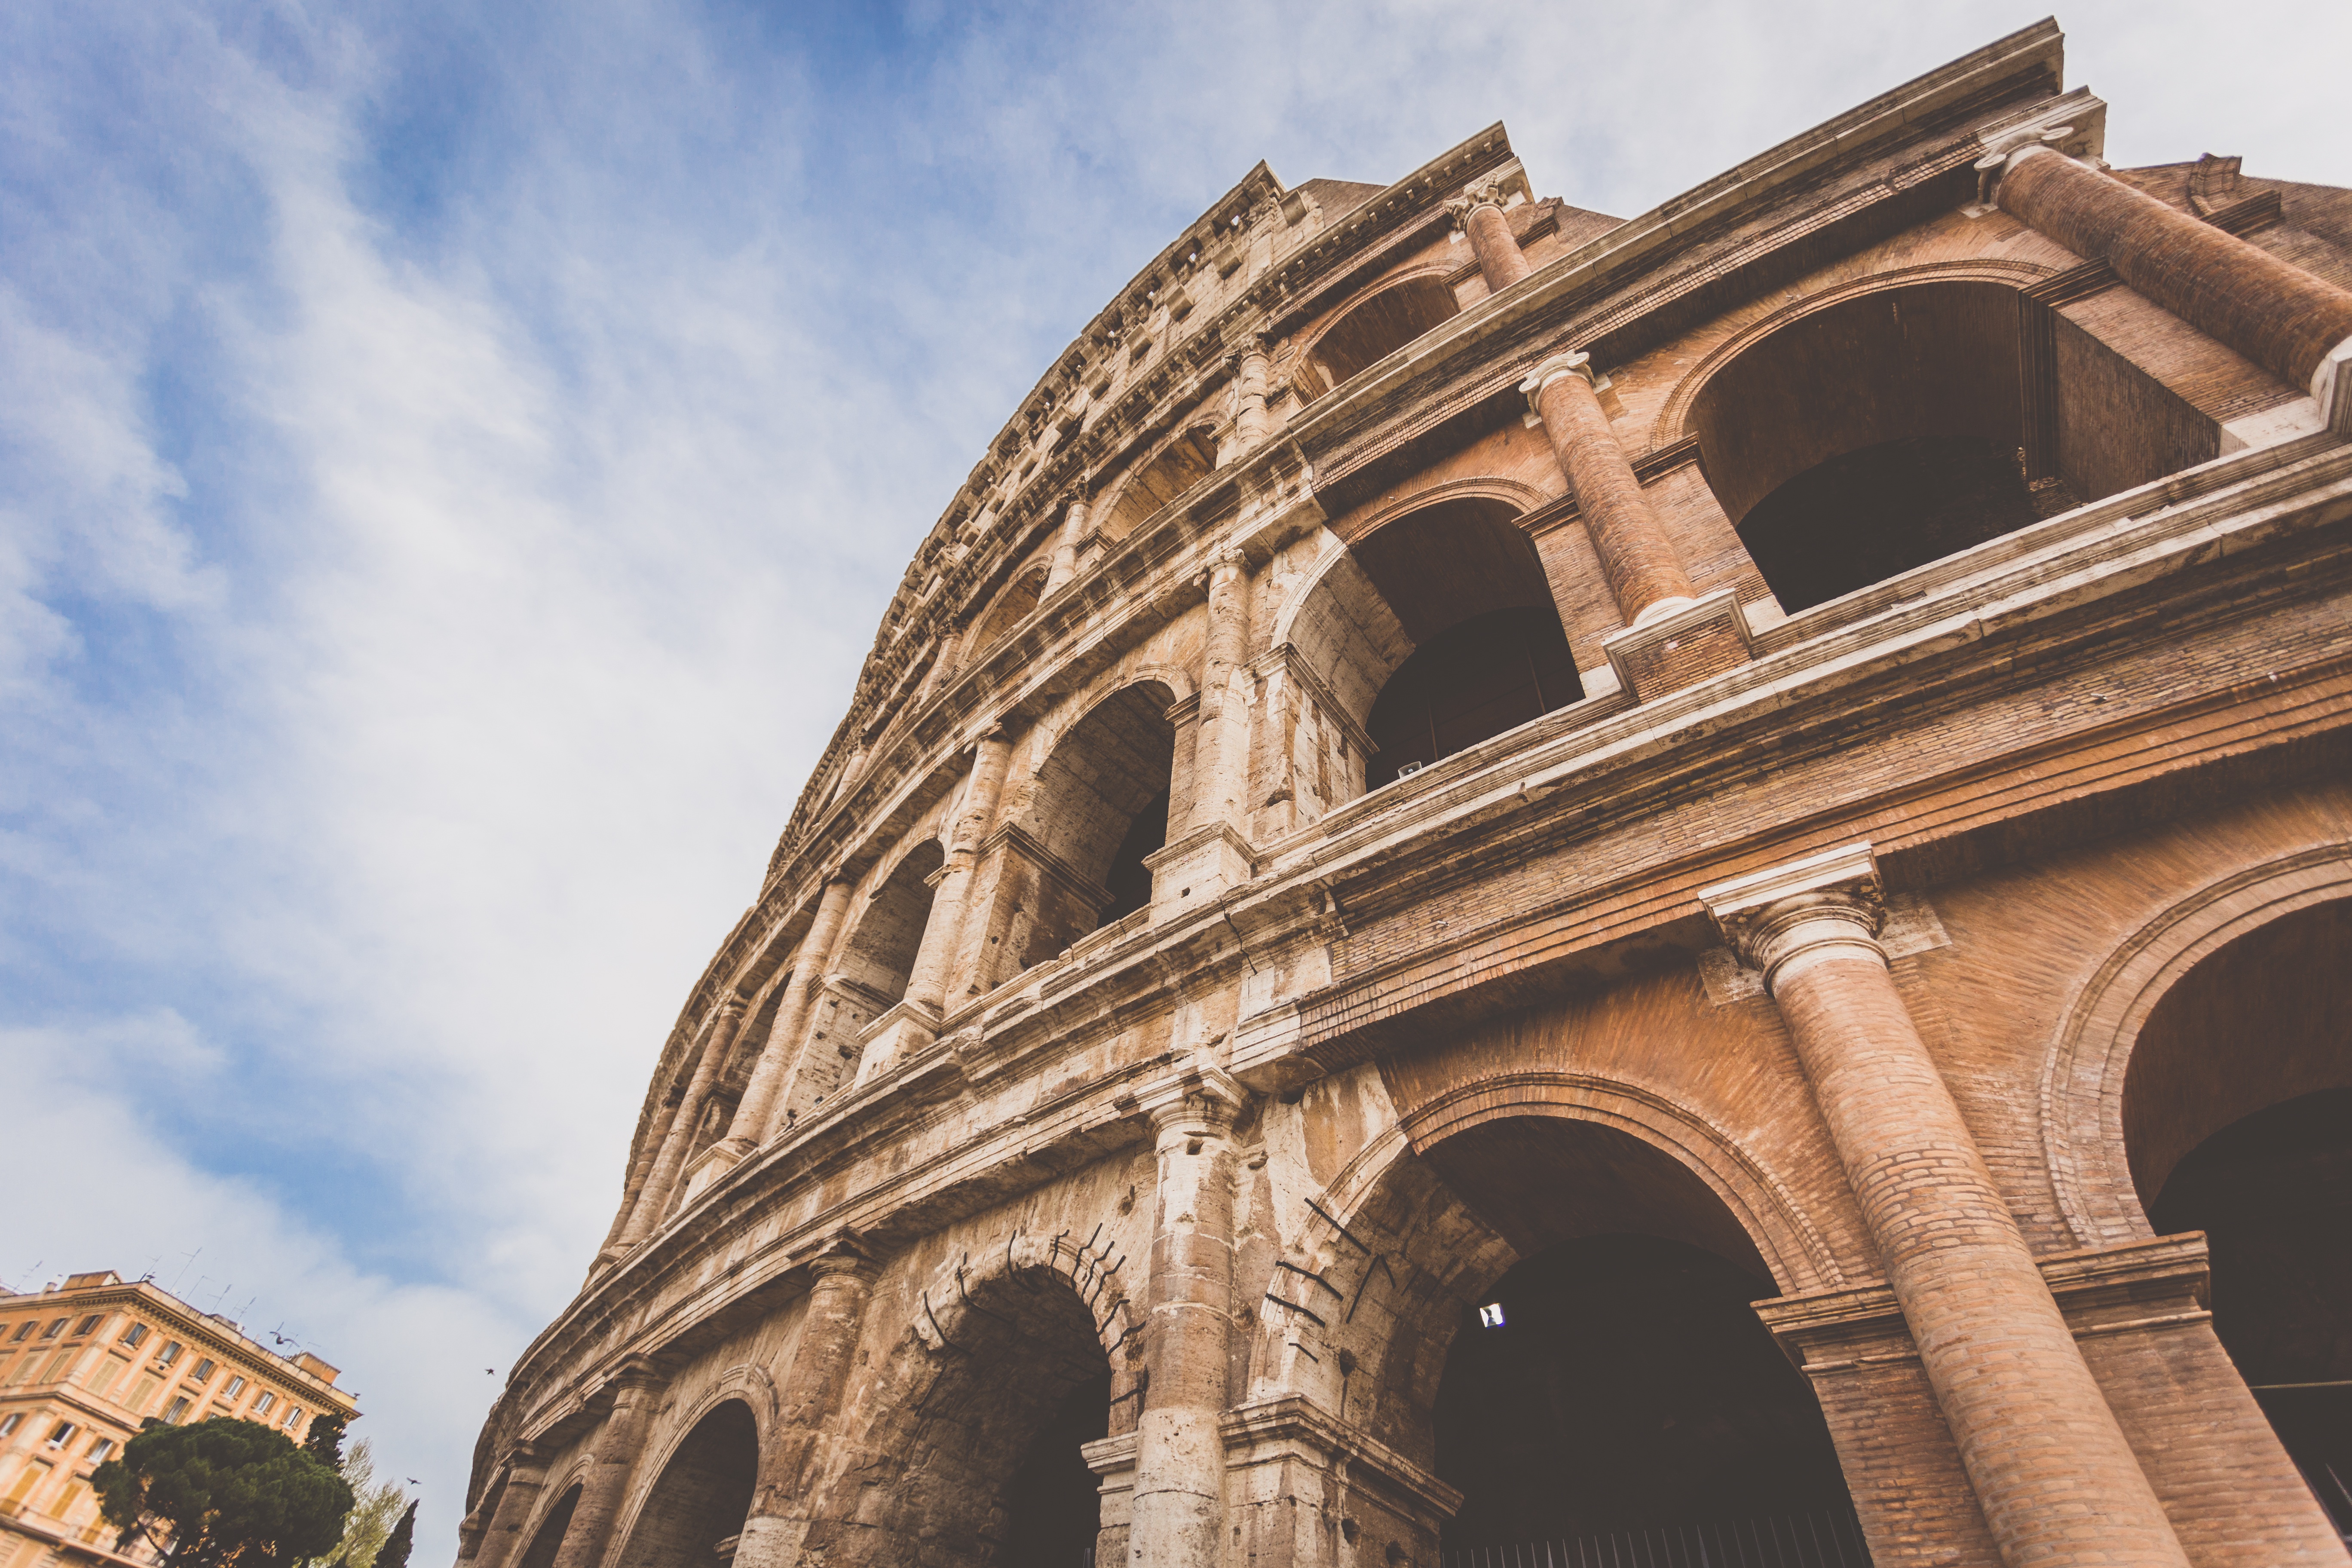
architecture, structure, building, monument, arch, landmark, facade, church, cathedral, ruin, place of worship, colosseum, rome, temple, ruins, monastery, basilica, ancient rome, ancient history, human settlement, ancient roman architecture